Theodore Roosevelt Jr.

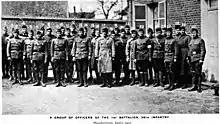
A group of officers of the 1st Battalion, 26th Infantry Regiment, at Haudivillers, Picardy, France, 1917. Major Theodore Roosevelt Jr. is standing ninth from the left.

Mr. Roosevelt, Jr. was the eldest son of President Theodore Roosevelt and First Lady Edith Kermit Carow. He was born at the family estate in Cove Neck on September 13, 1887, Oyster Bay, New York, when his father was just starting his political career. As a son of President Theodore Roosevelt, he has been referred to as "Jr", but he was actually Theodore III and one of his own sons was Theodore IV. His siblings were brothers Kermit, Archie, and Quentin; sister Ethel; and half-sister Alice. As an Oyster Bay Roosevelt, and through his ancestor Cornelius Van Schaack Jr., Ted was a descendant of the Schuyler family.